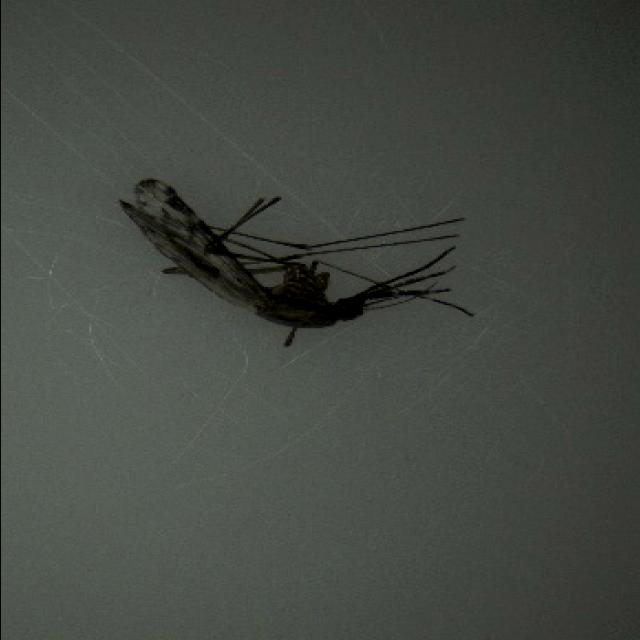
Species: anopheles_sinensis